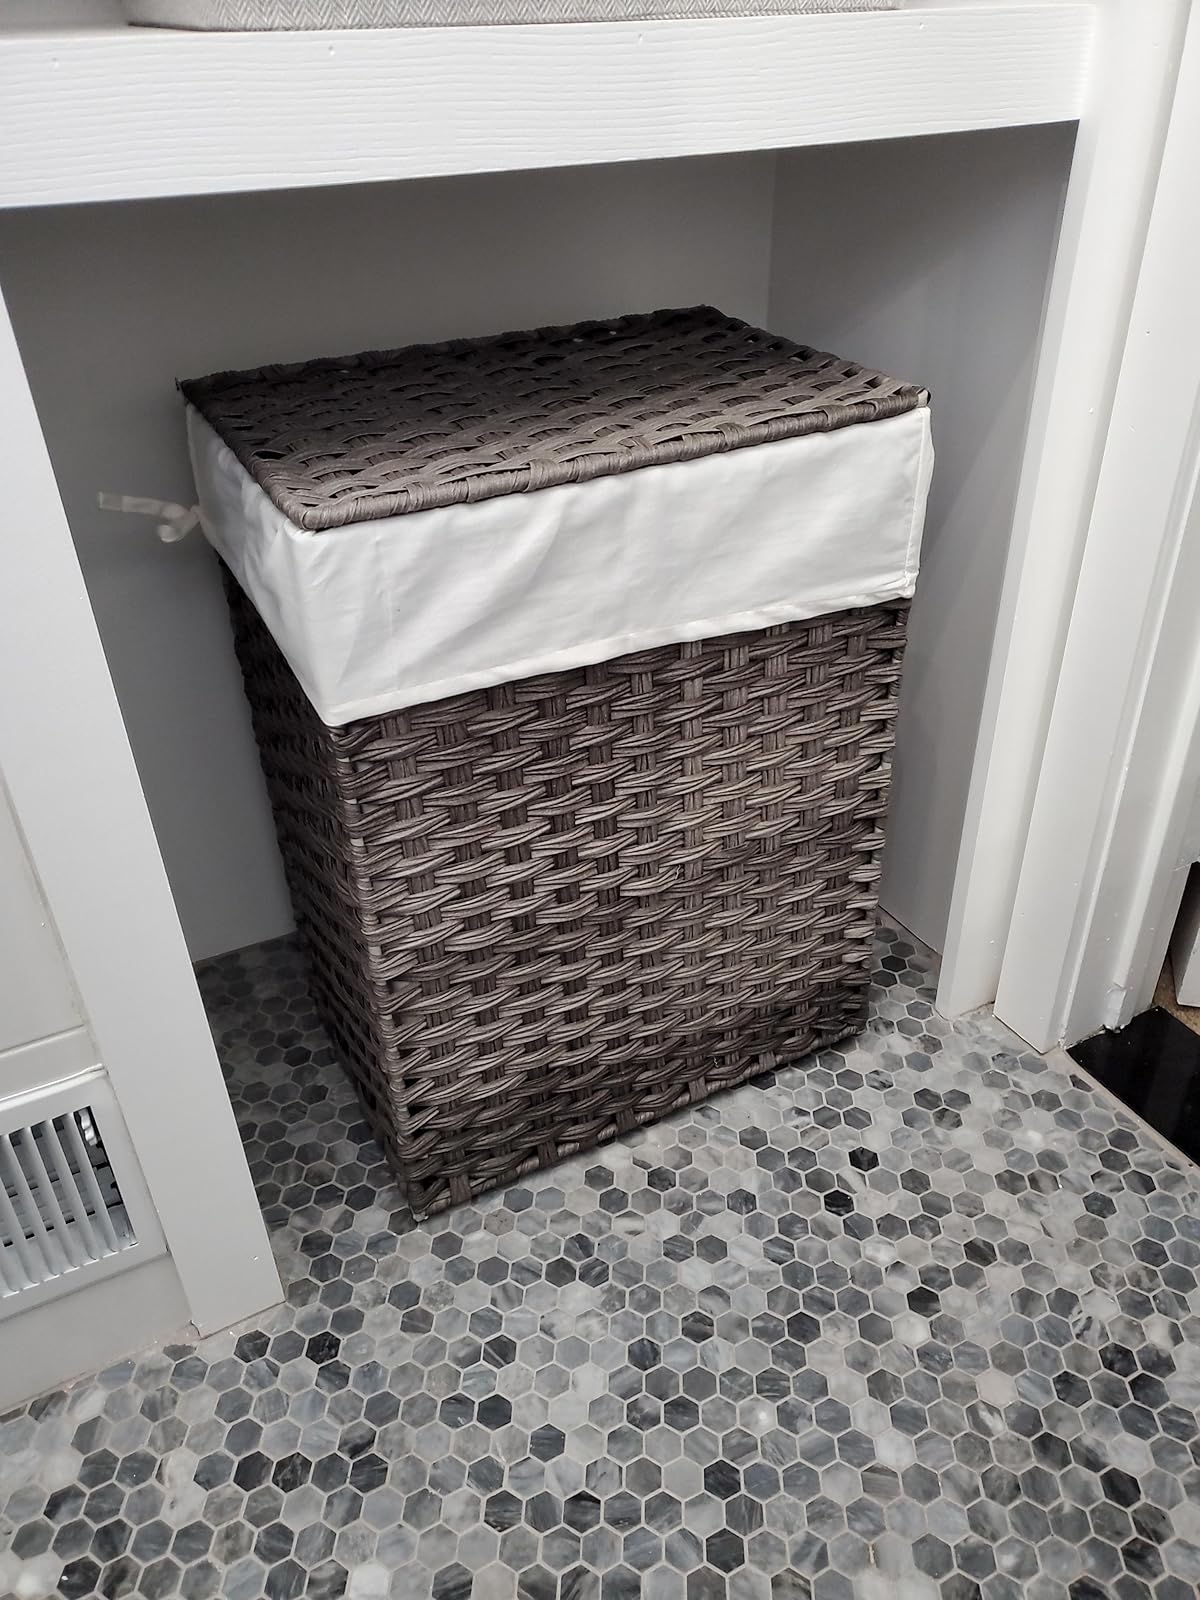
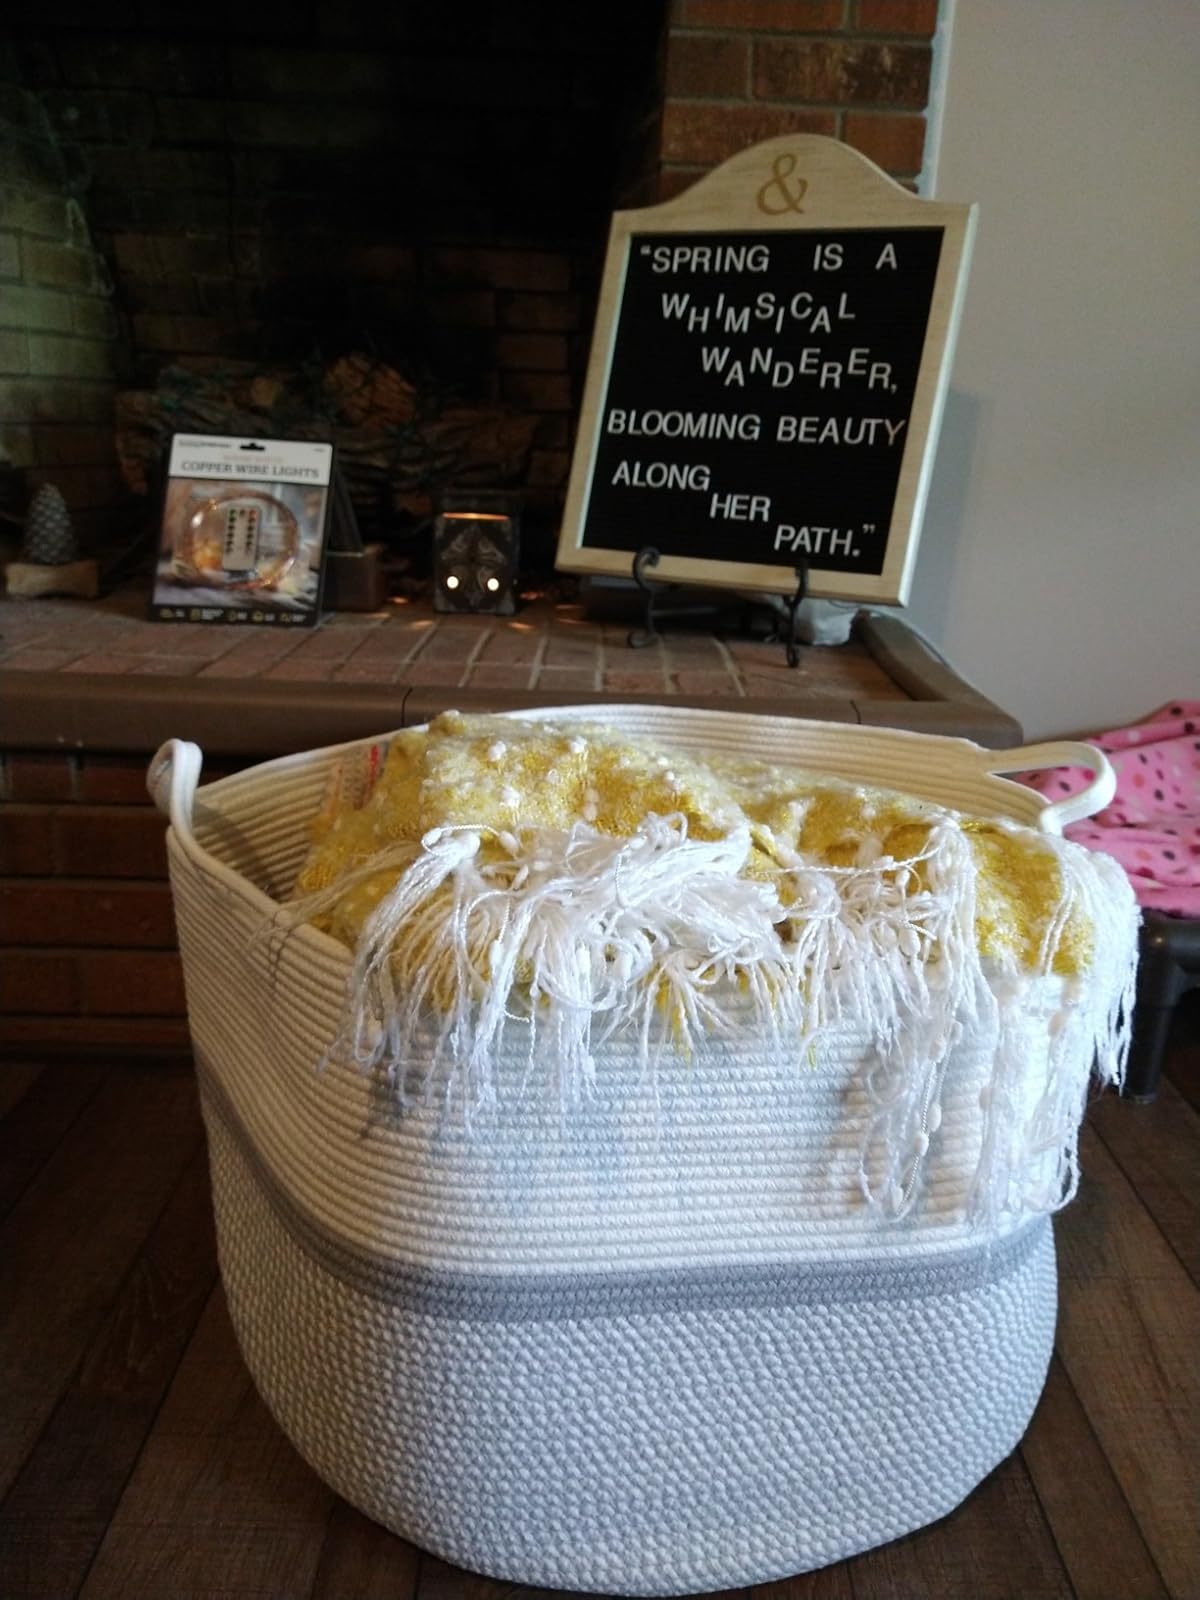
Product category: items_hamper
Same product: no